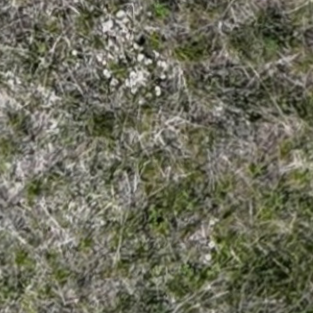
Month: may